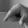
ASL letter: Q